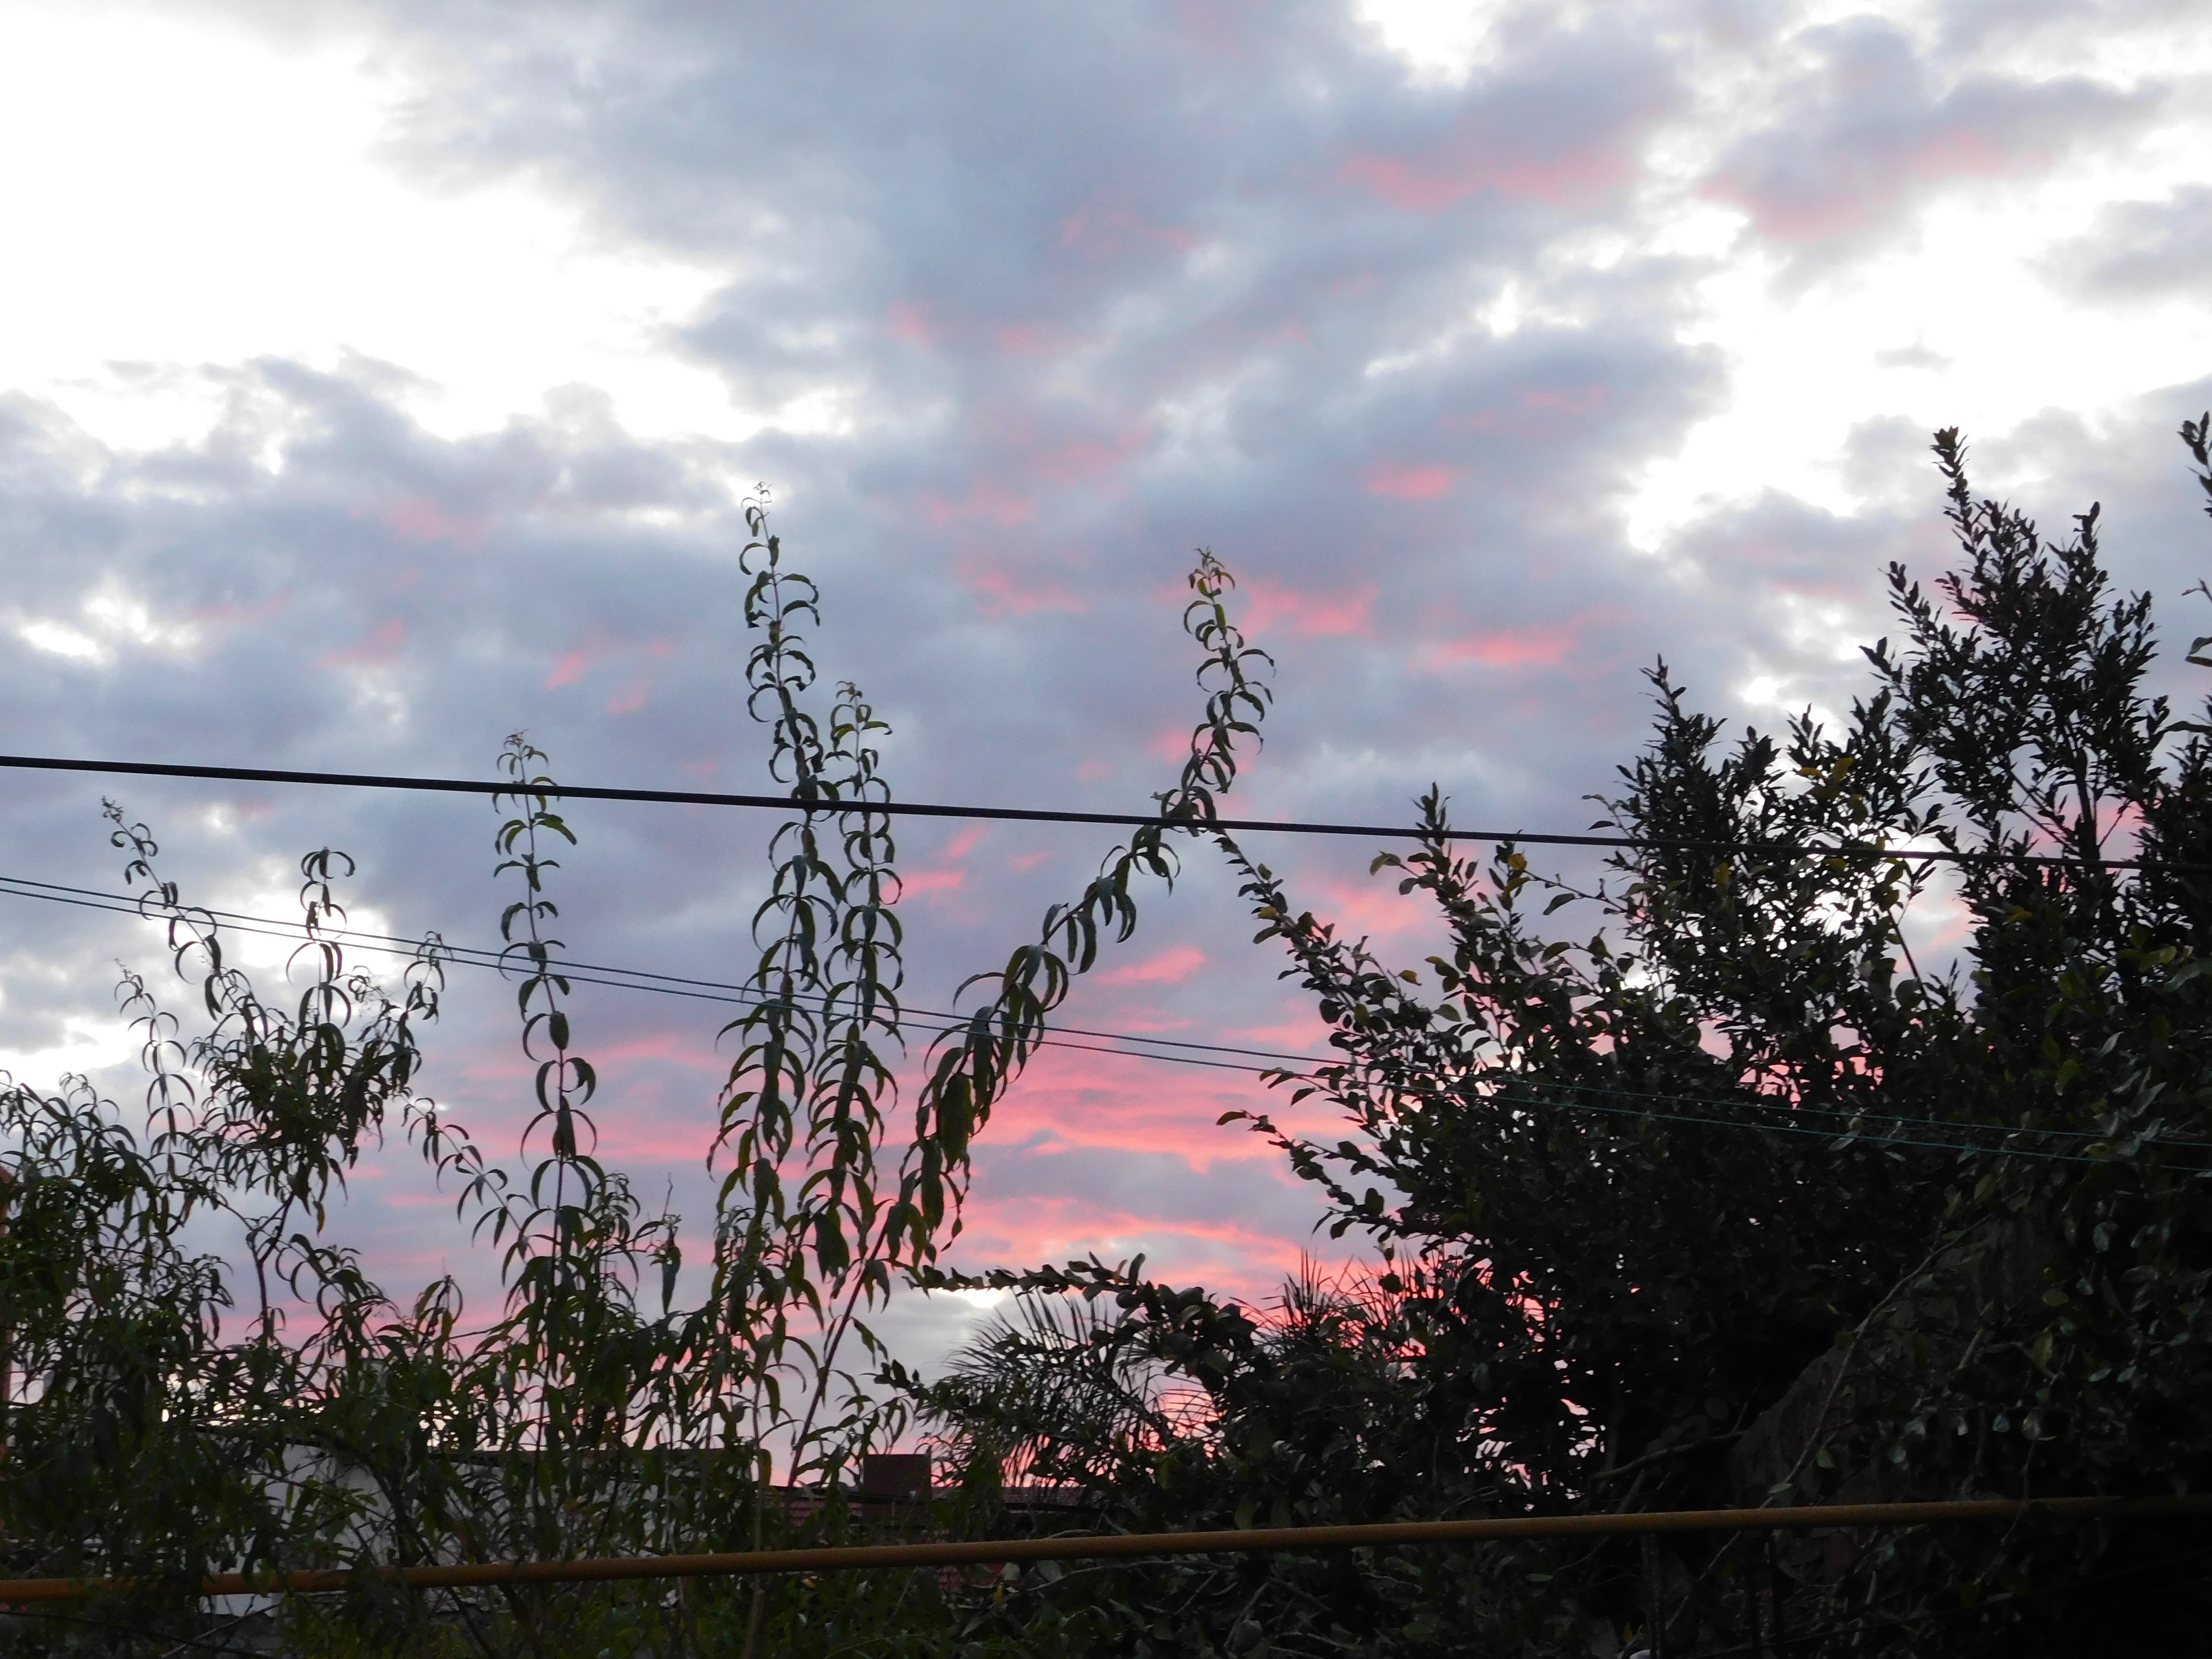
tree, cloud, plant, sky, sunset, sunlight, morning, flower, dusk, evening, outdoor structure